Sveavägen

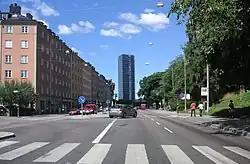
Sveavägen in Stockholm in 2008.

Sveavägen originates at Sergels torg in the city district of Norrmalm, and goes north through the Vasastan district toward the border to Solna Municipality and the Haga Park. It is often known as the busiest road in Sweden.